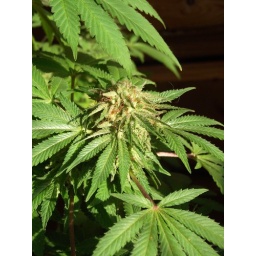
Cannabis plant in flower